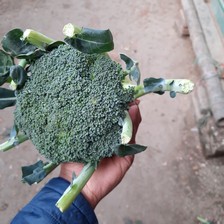
Label: others